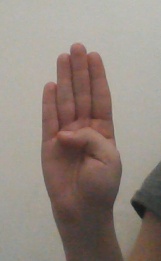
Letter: kaaf